2009 Boston Red Sox season

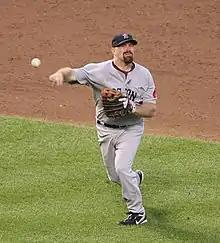
Gold Glove first baseman Kevin Youkilis

"Note: G = Games played; AB = At bats; R = Runs scored; H = Hits; 2B = Doubles; 3B = Triples; HR = Home runs; RBI = Runs batted in; AVG = Batting average; SB = Stolen bases"